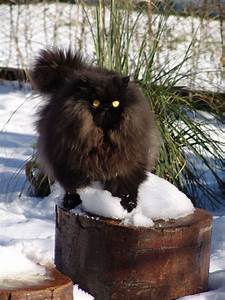
Label: gatto